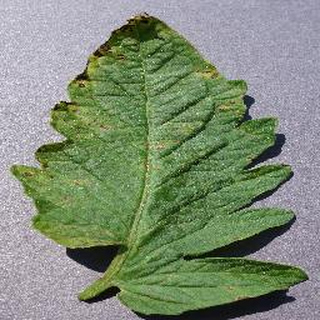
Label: tomato_septoria_leaf_spot